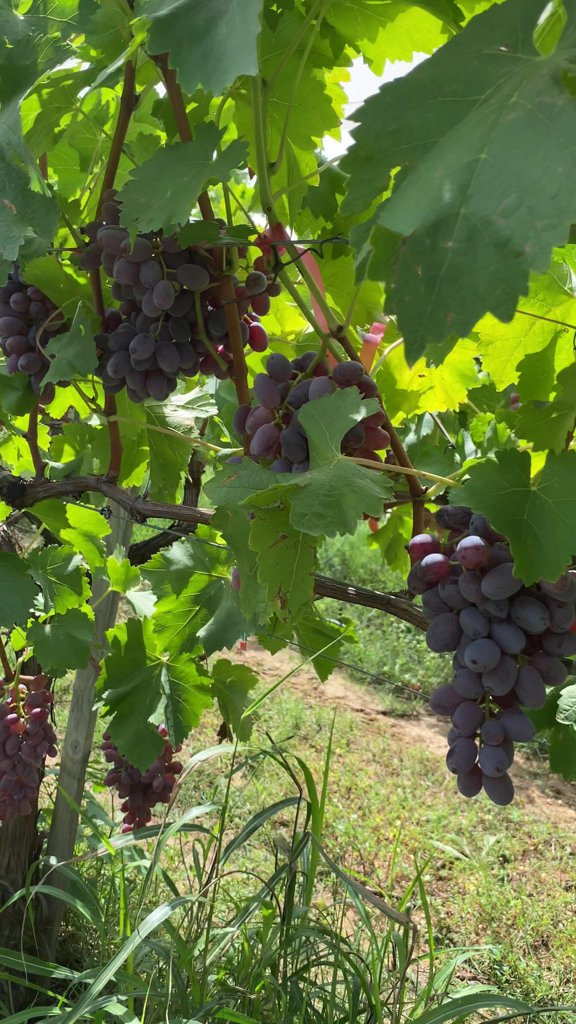
Berries visible: 199
Grape clusters: 6